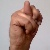
The image shows a hand gesture representing the letter 'N' in Indian Sign Language.